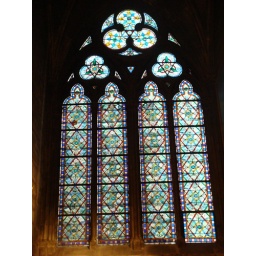
Stained glass window in Notre Dame